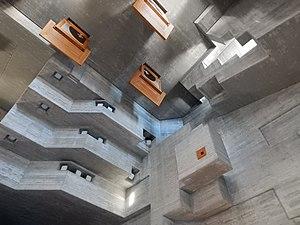
Église paroissiale catholique romaine d'Hérémence. Vue intérieure 7. Galeries
L'église Saint-Nicolas d'Hérémence est une église catholique à Hérémence et un œuvre majeure d'architecture moderne en Suisse, témoin du courant brutaliste.